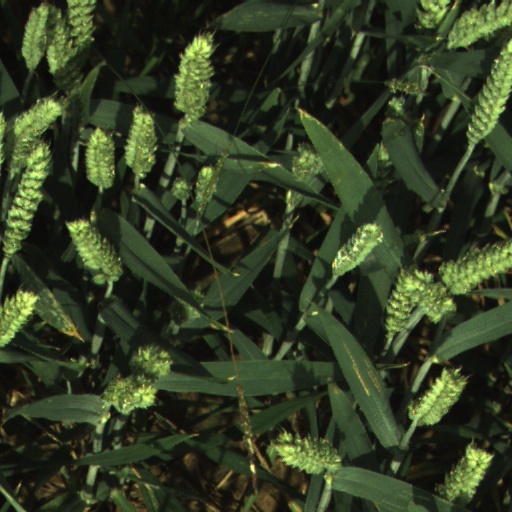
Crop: wheat